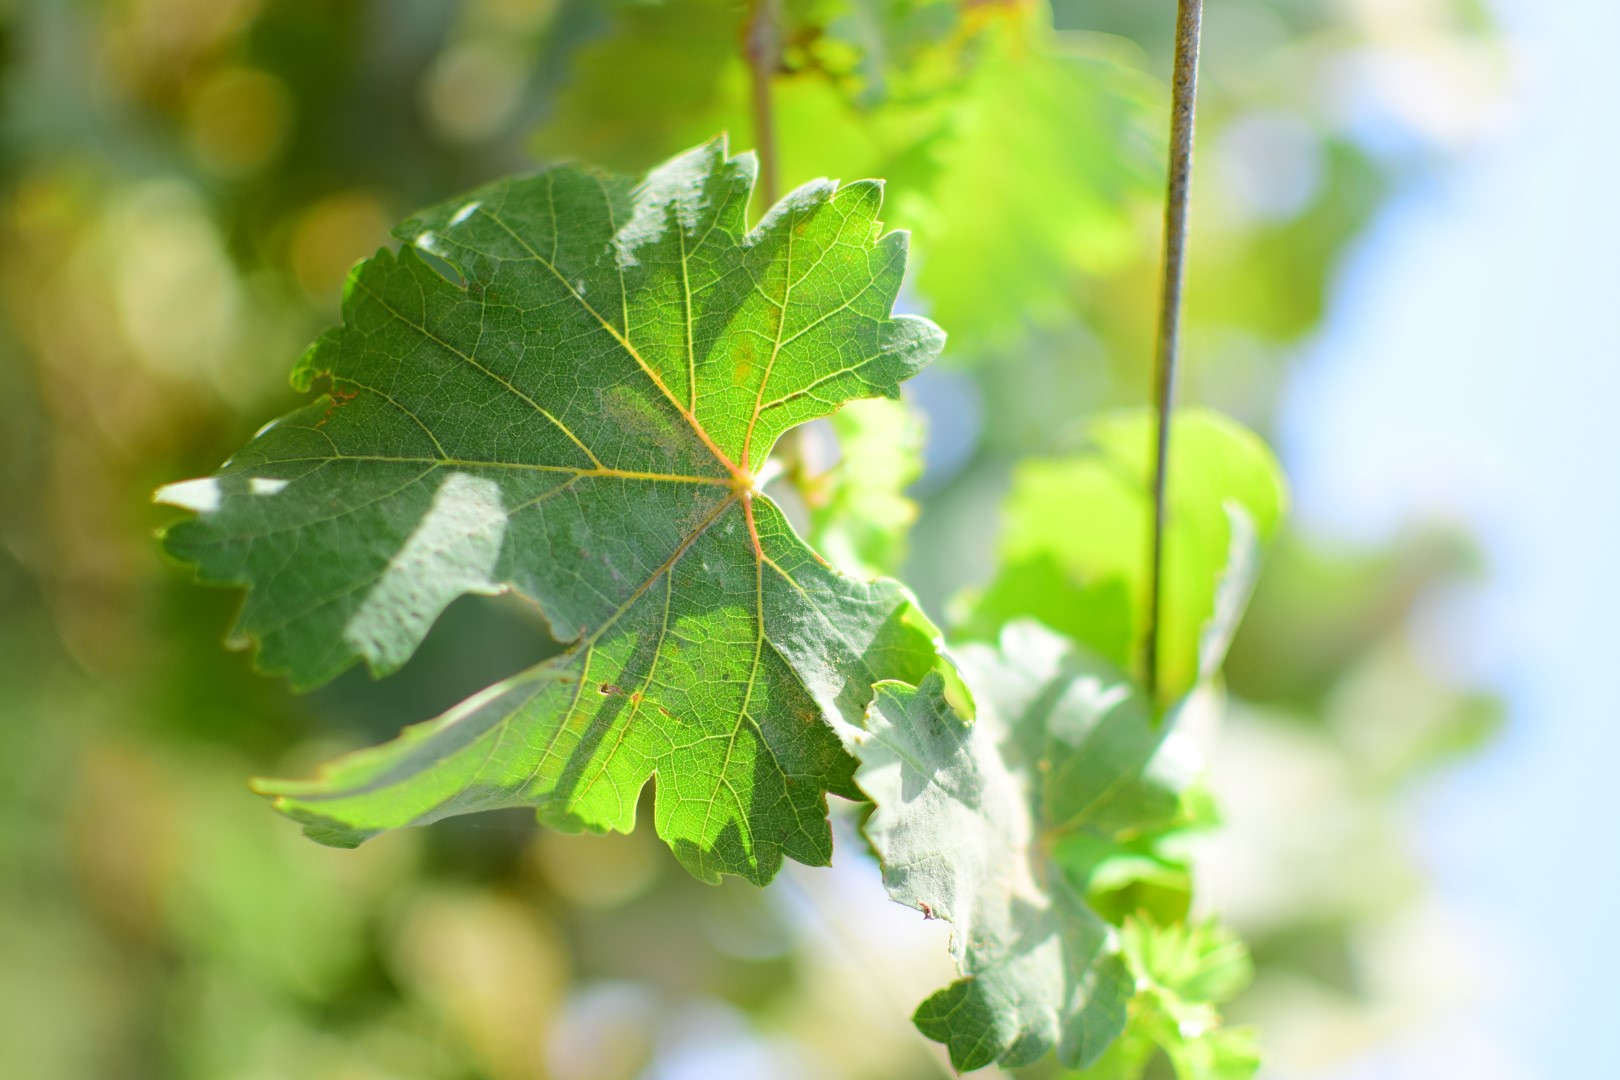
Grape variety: Shdah